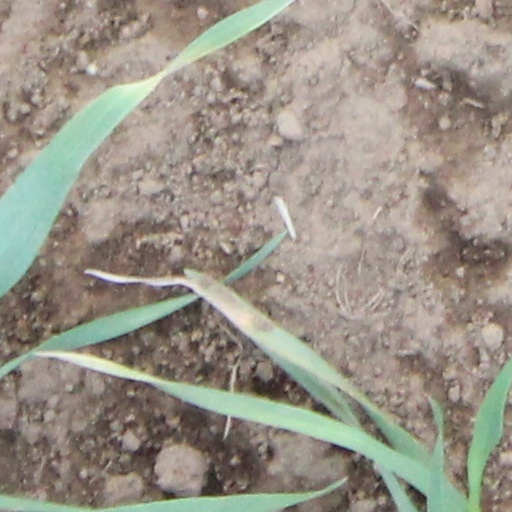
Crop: wheat